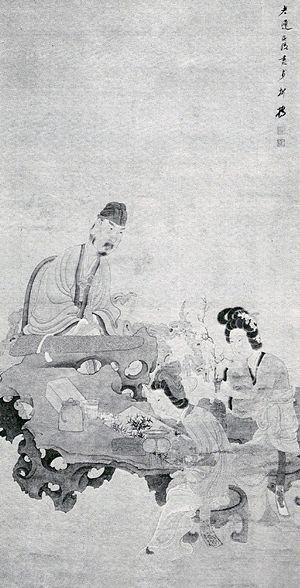
Initiation à l'art, rouleau en hauteur, encre et couleurs sur soie, 91,5x46,3, du peintre chinois Chen Hongshou, (1598-1652) Université de Californie à Berkeley, Art Museum.
Chen Hongshou chinois simplifié : 陈洪绶 ; chinois traditionnel : 陳洪綬 ; pinyin : Chén Hóngshòu ; Wade-Giles : Ch'en Hung-shou ; EFEO Tch'en Hong-Cheou ; surnom : Zhanghou, noms de pinceau : Laolian, Fuchi, Yunmenseng et d'autres, après 1644 il se fait appeler : Huichi ou Wuchi), né en 1598 dans la province du Zhejiang, d'une famille noble de Zhuqi, mort en 1652, est un peintre chinois de genre (animaux, paysages, fleurs), et un calligraphe.